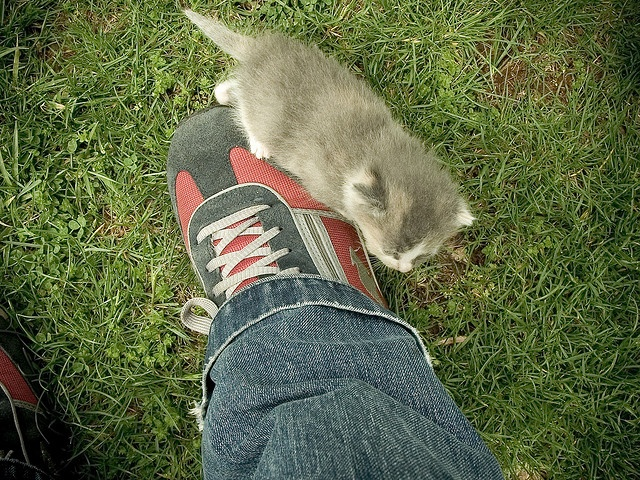
A persons foot is near a small kitten on some lawn.
A small grey kitten standing next to a persons foot.
A tiny kitten walks in the grass around somebody's foot.
a kittien walking by a red and black sneaker in the grass
A small grey and white kitten stands next to a foot.